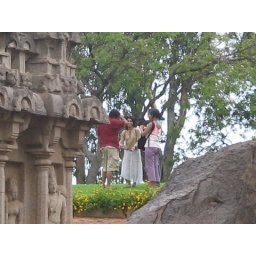
See the tree behind and the little flowers in front of them